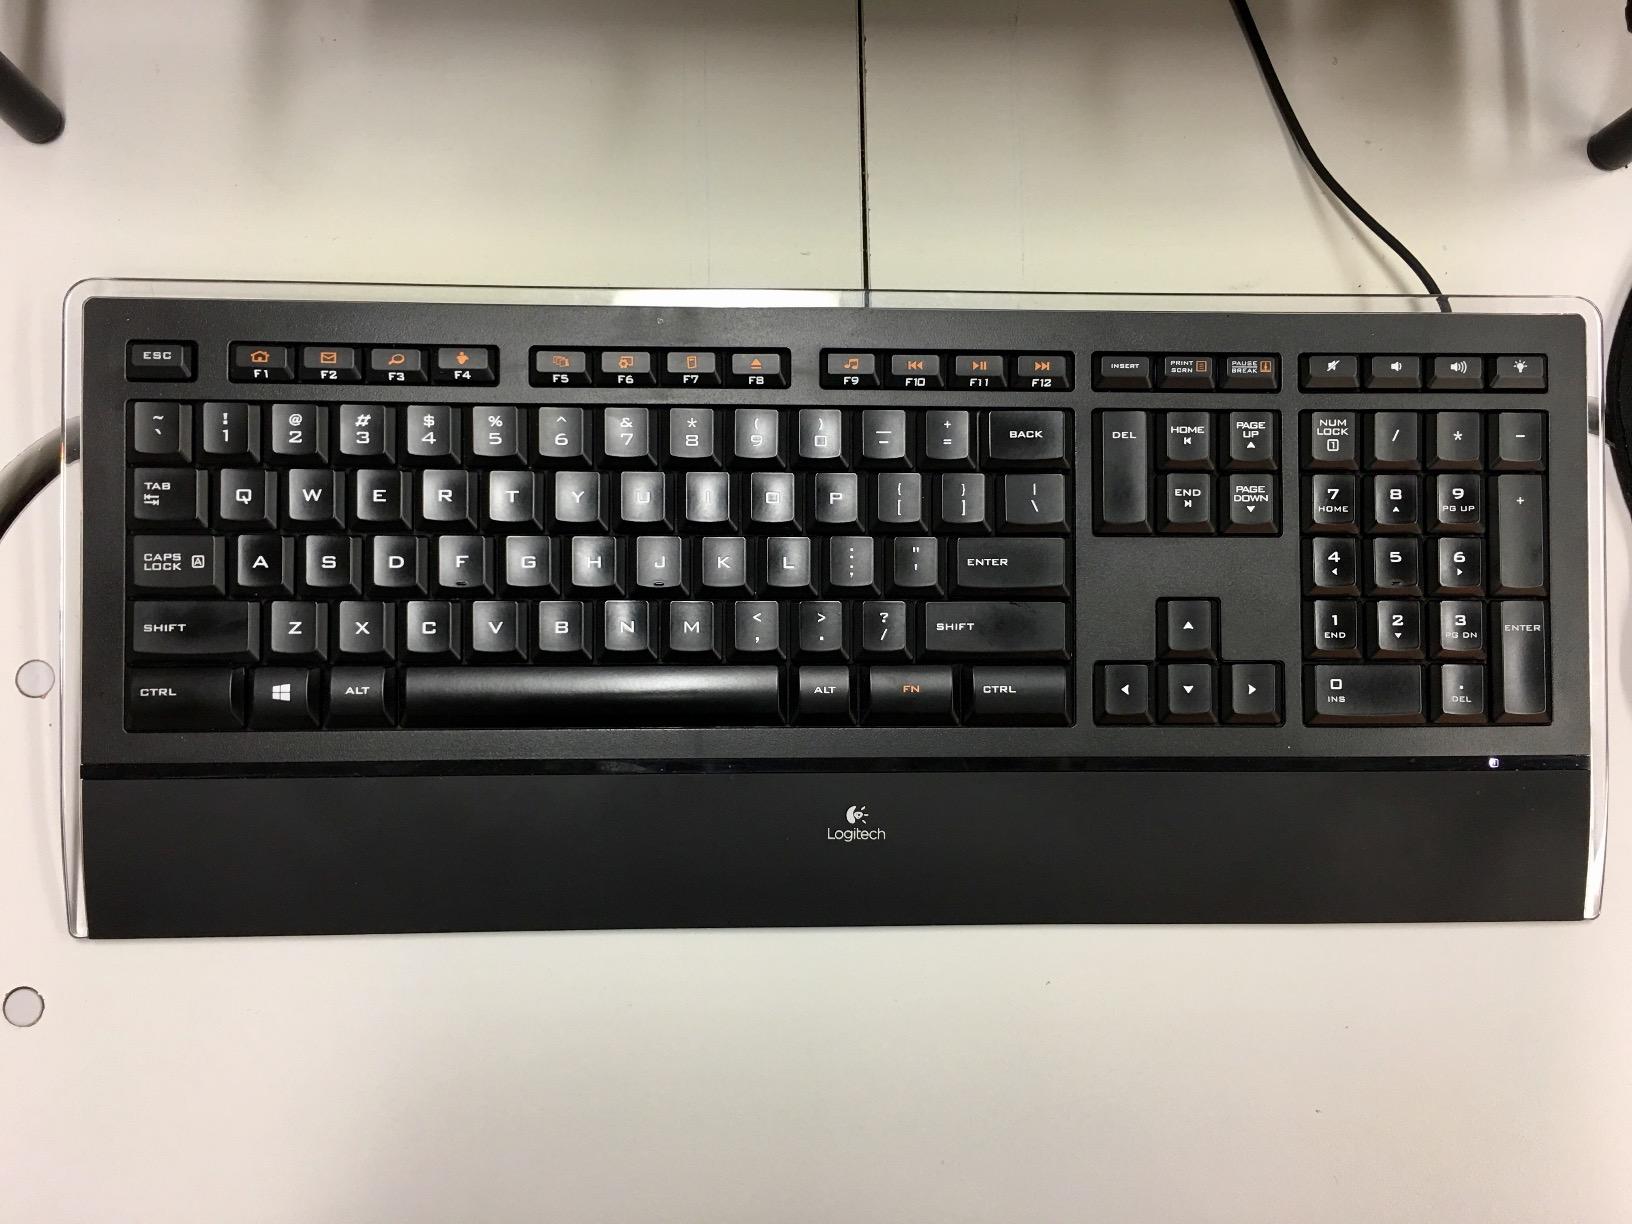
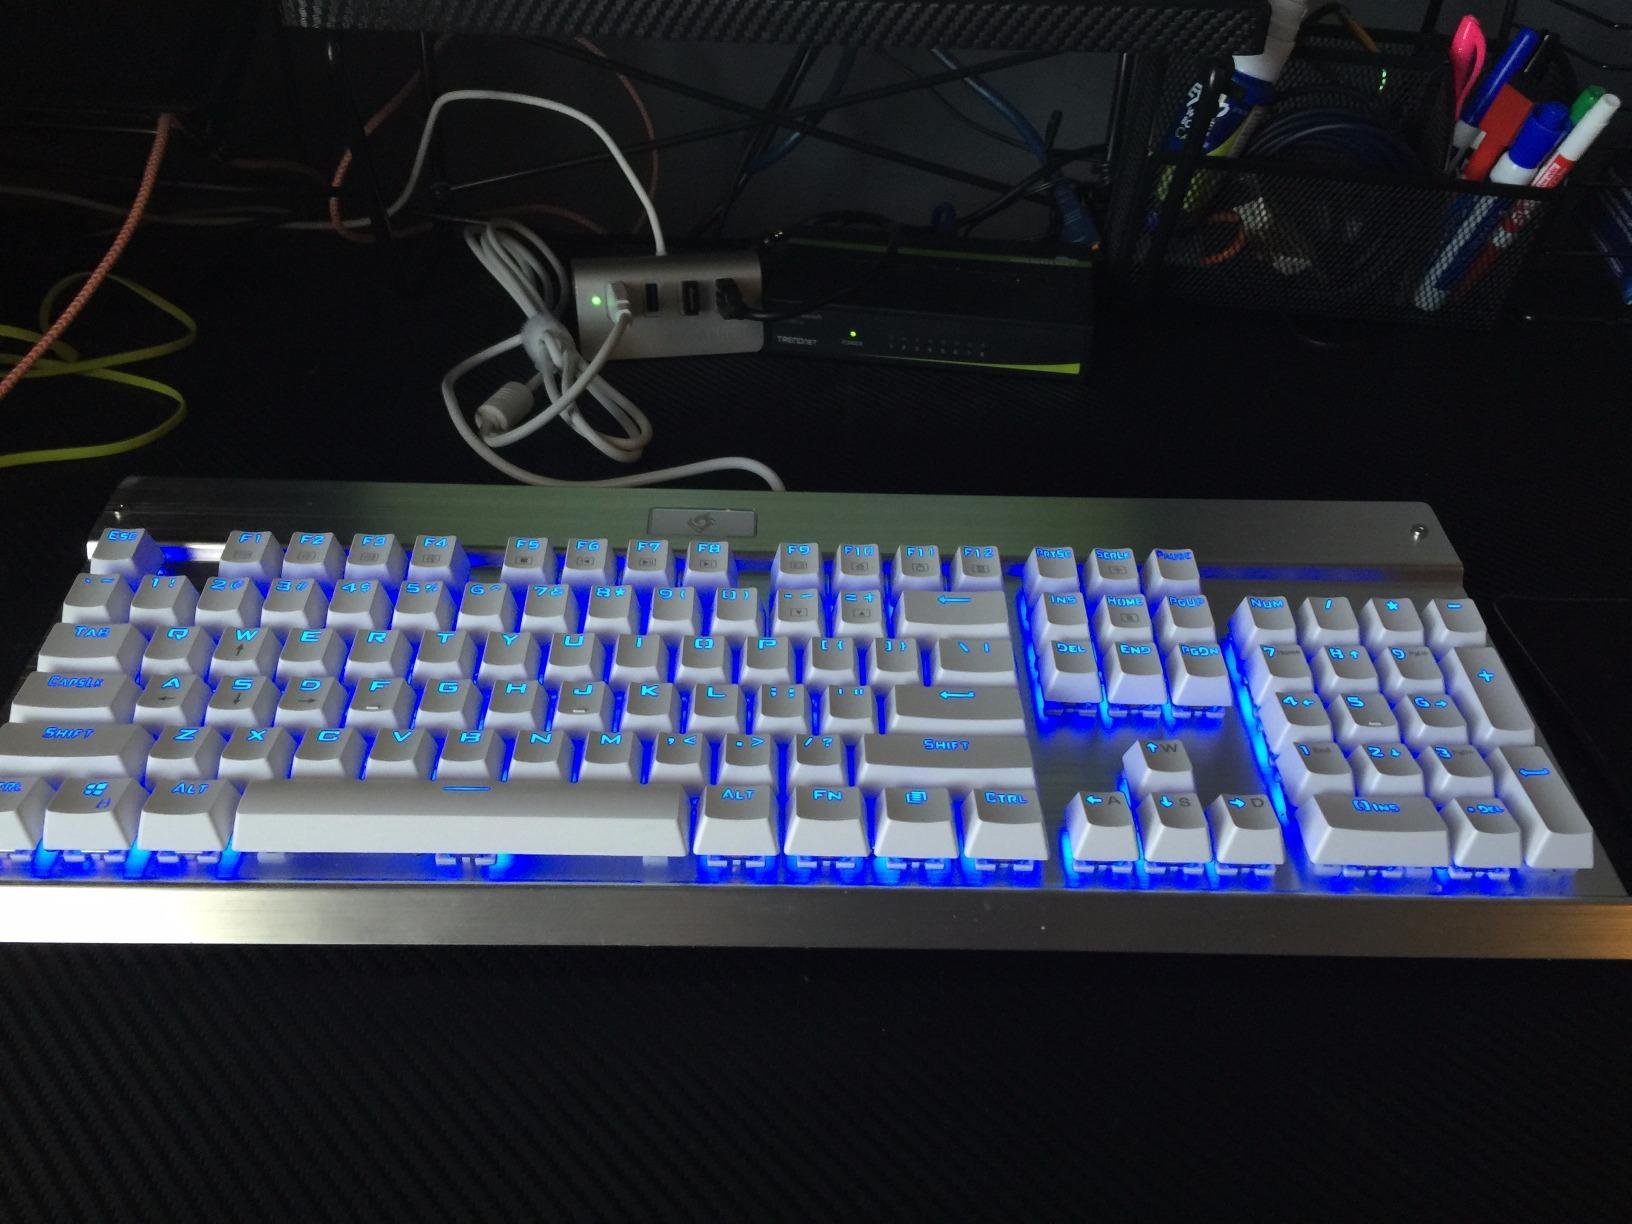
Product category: keyboard
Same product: no